Bedřich Smetana

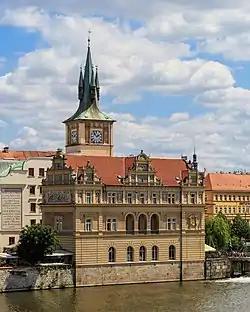
The Bedřich Smetana Museum on the banks of the Vltava, Prague

In 1879, Smetana had written to a friend, the Czech poet Jan Neruda, revealing fears of the onset of madness. By the winter of 1882–83 he was experiencing depression, insomnia, and hallucinations, together with giddiness, cramp and a temporary loss of speech. In 1883 he began writing a new symphonic suite, "Prague Carnival", but could get no further than an Introduction and a Polonaise. He started a new opera, "Viola", based on the character in Shakespeare's "Twelfth Night", but wrote only fragments as his mental state gradually deteriorated. In October 1883 his behaviour at a private reception in Prague disturbed his friends; by the middle of February 1884 he had ceased to be coherent, and was periodically violent. On 23 April his family, unable to nurse him any longer, removed him to the Kateřinky Lunatic Asylum in Prague, where he died on 12 May 1884.